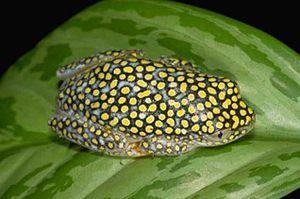
Les amphibiens de Madagascar sont représentés exclusivement par des espèces de l'ordre des anoures.
Heterixalus alboguttatus est une espèce d'amphibiens de la famille des Hyperoliidae.